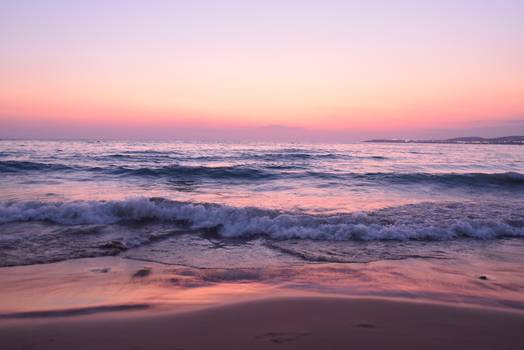
Label: No Watermark